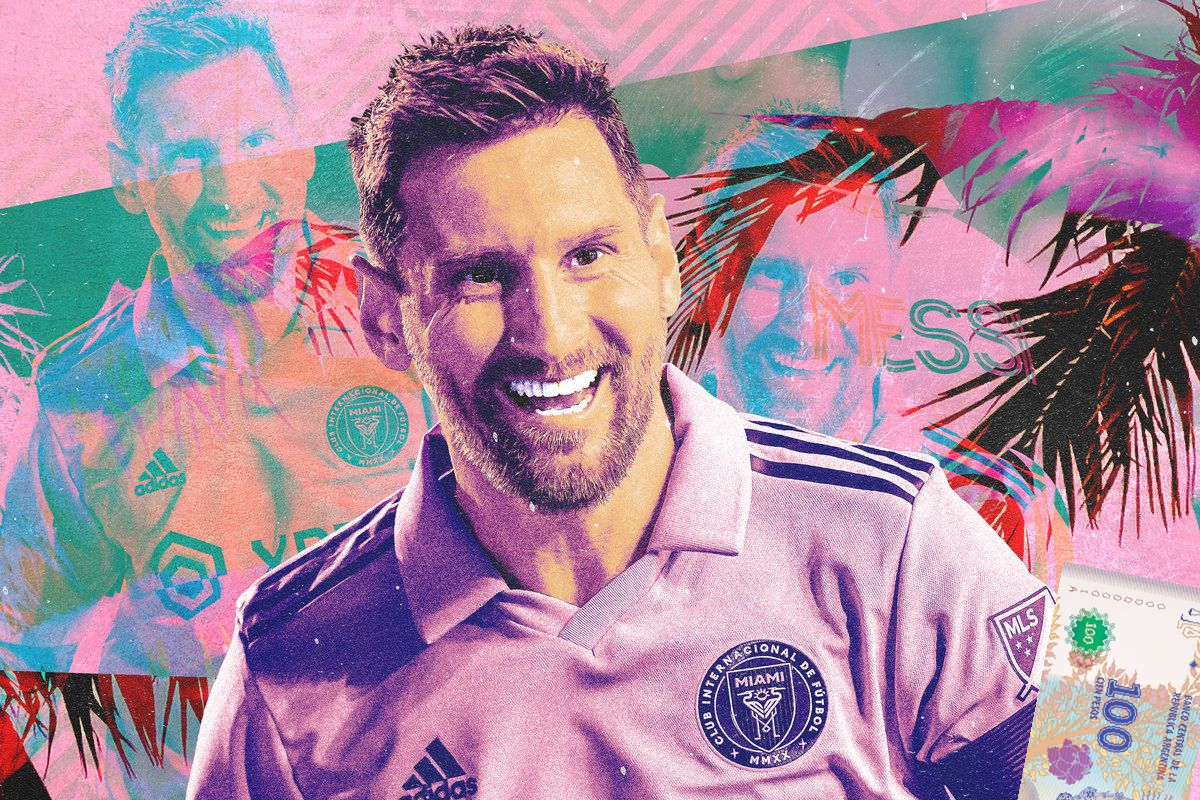
Denominación: 100